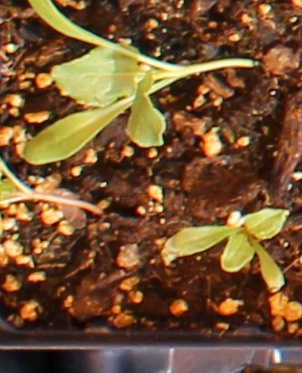
Label: Sugar beet